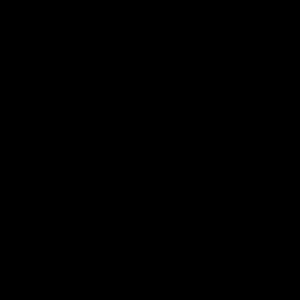
Le clan Chiba est un clan japonais qui est en fait une branche du clan Taira. Le clan Chiba descend de Chiba no Suke, le fils de Taira no Tadatsune. Le nom du clan vient du fait qu'il contrôlait la ville de Chiba, à l'est de Tokyo. L'emblème du clan, la Lune et l'étoile, est également associé à Myōken Bosatsu, considéré comme le dieu de l'étoile polaire avant l'époque Meiji ; le clan Chiba l'adopta, vraisemblablement, en hommage à la déité qui était apparue à Taira no Masakado.